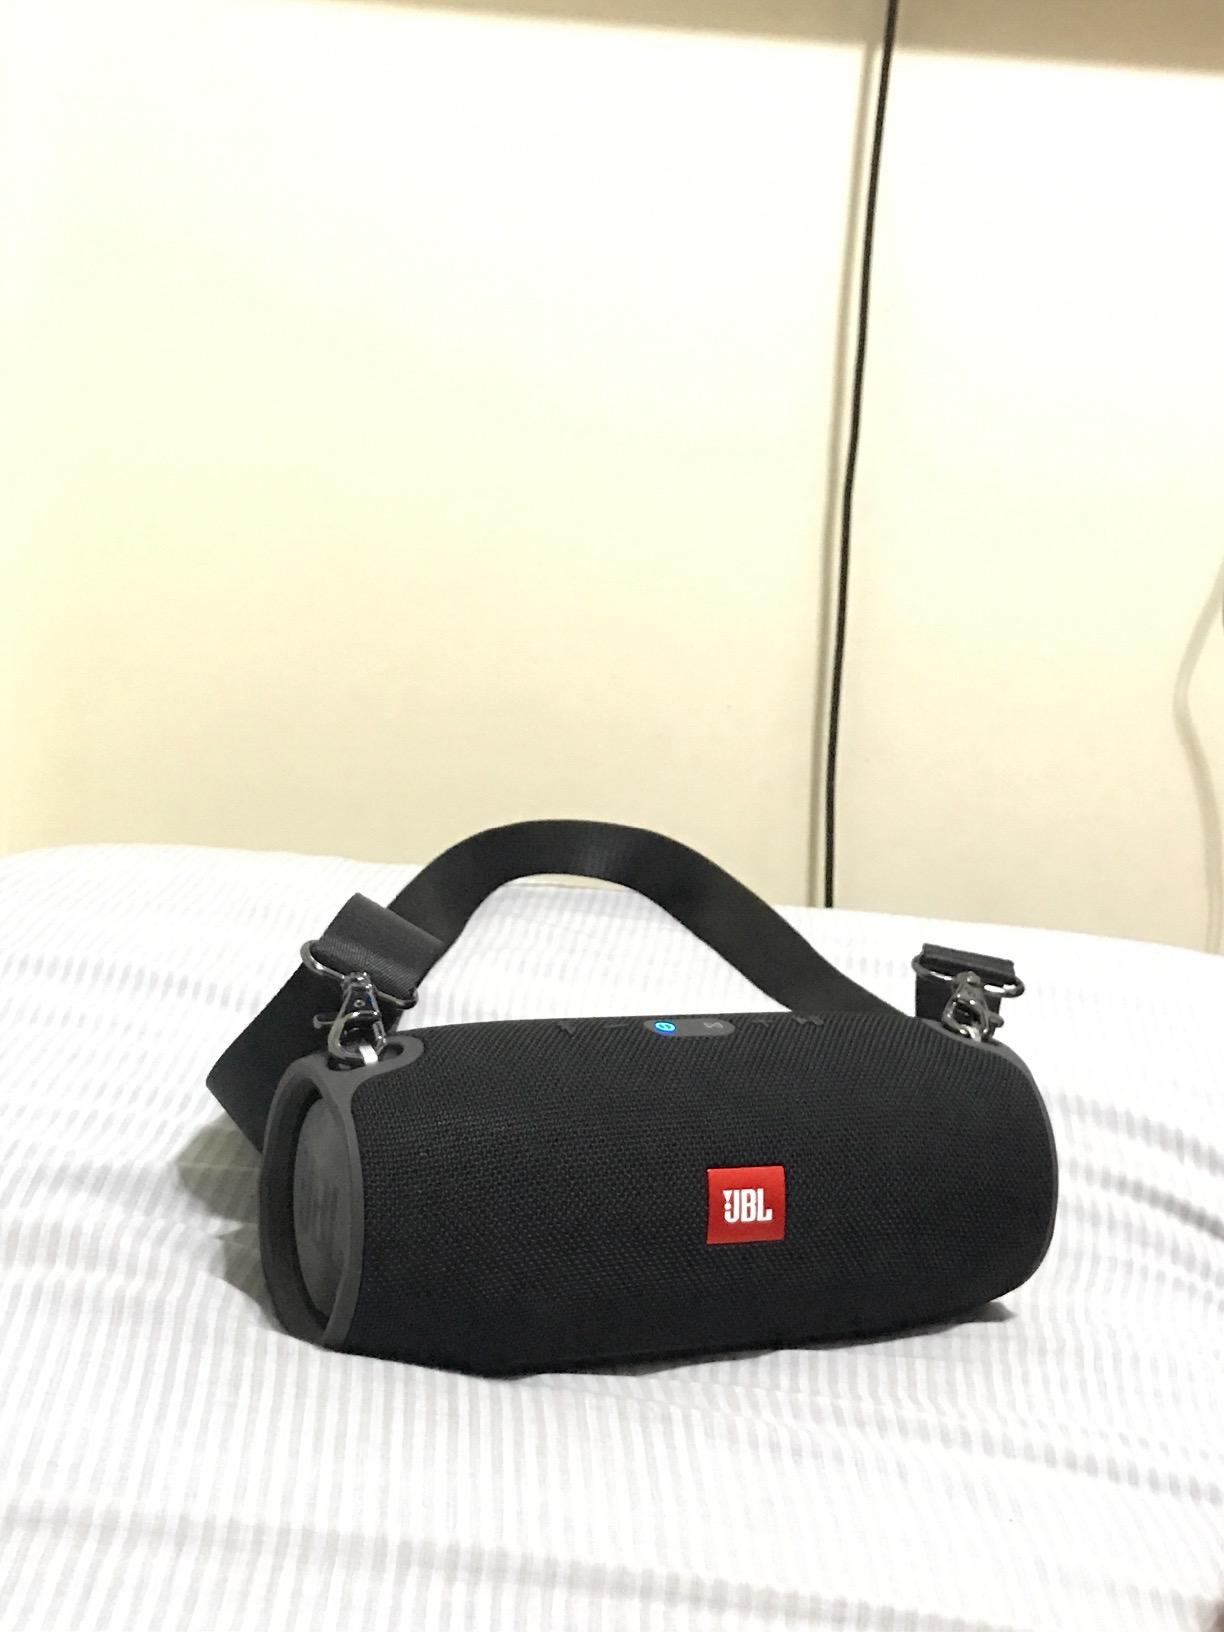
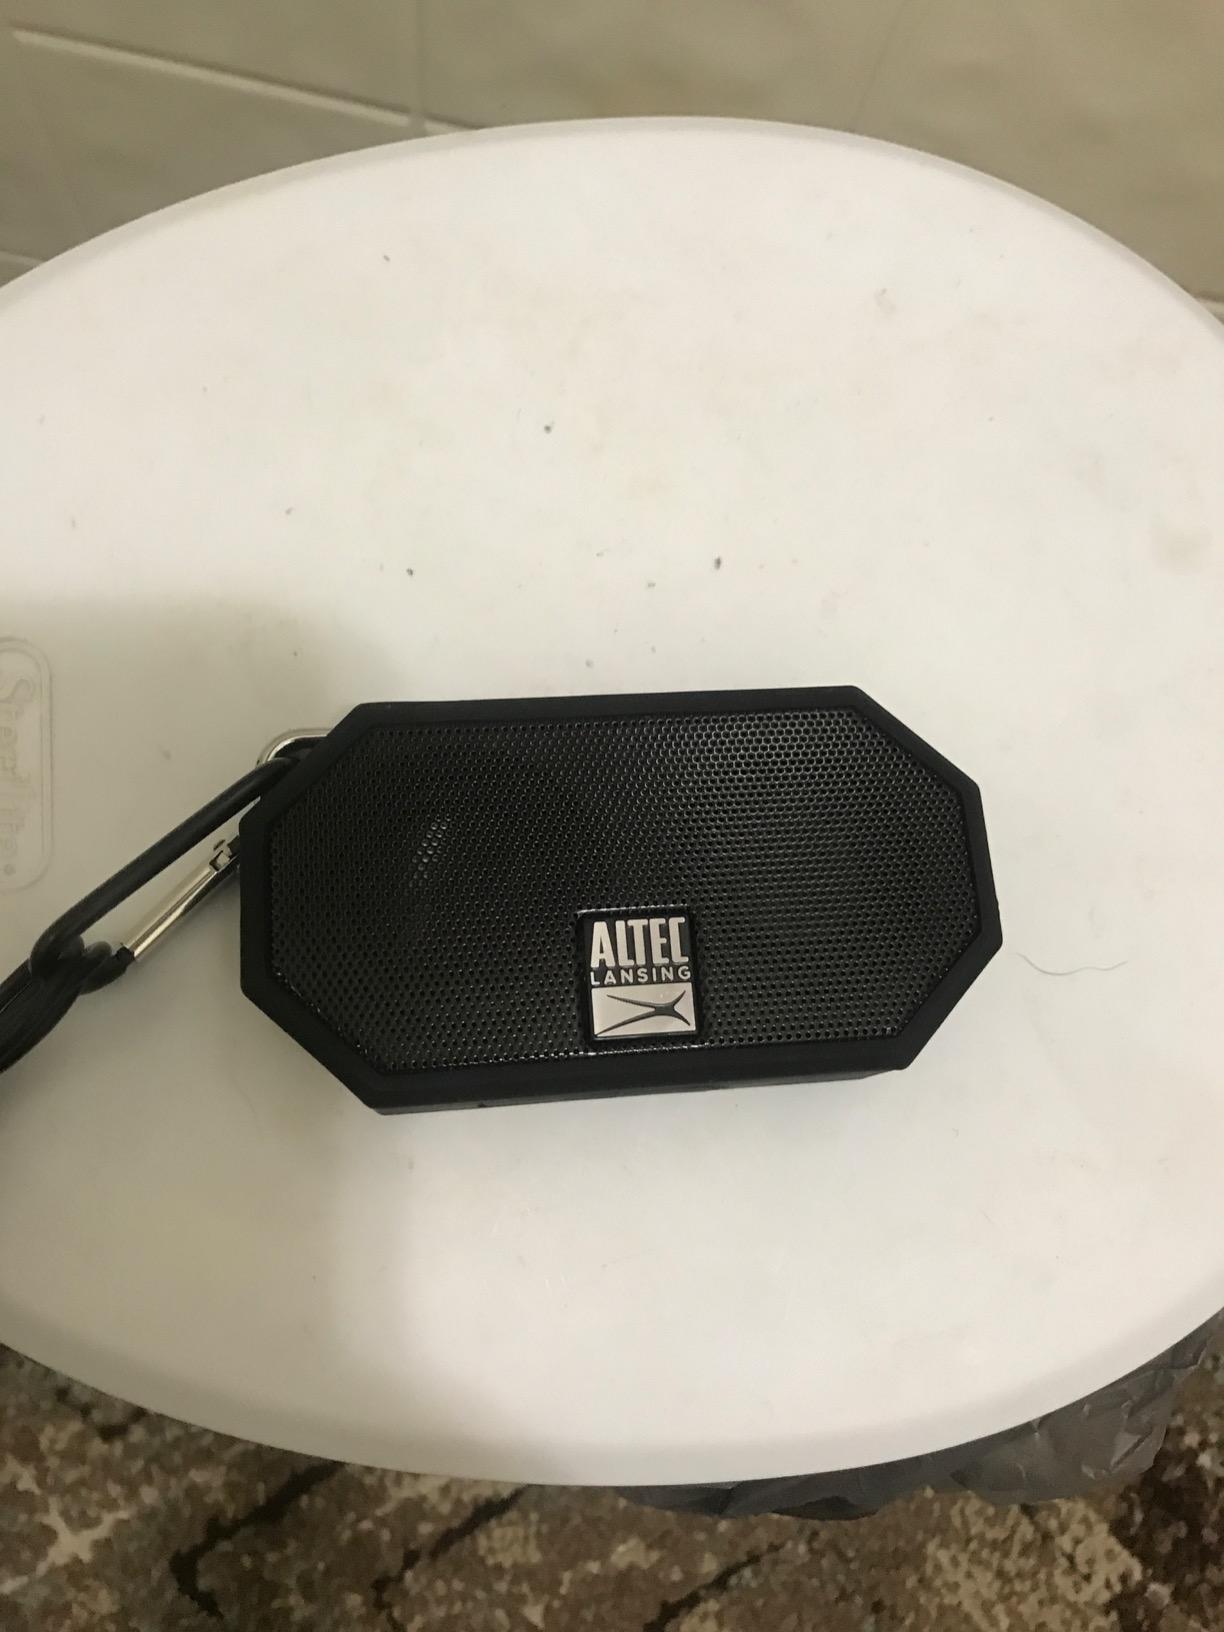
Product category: speaker
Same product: no